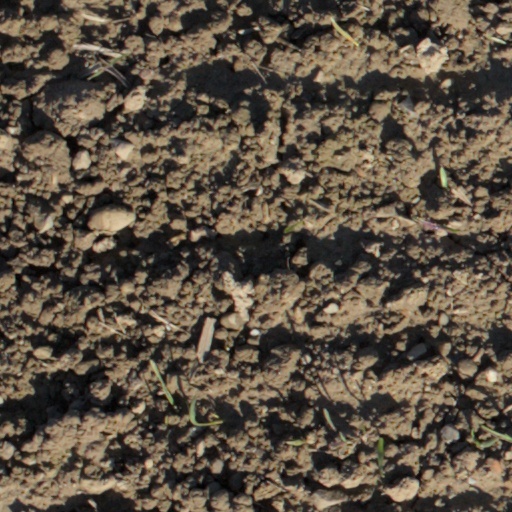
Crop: wheat